Chipeta

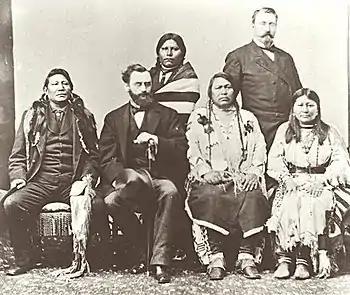
Ute delegation in Washington, D.C. in 1880. Chipeta is seated in the front row beside her husband.

Chipeta and Chief Ouray traveled with a delegation of Utes by train, bound for Washington, D.C. As Chipeta and the other Utes attempted to board a train at Alamosa, they were almost lynched by an angry mob of white people, who believed them associated with the Meeker Massacre. They passed through Chicago where they were met by crowds of people that threatened the Utes. The delegation arrived in Washington, D.C. on January 11, 1880. Arrangements had been made to entertain and protect the Ute delegation while in the capital city and to negotiate a treaty regarding reservation resettlement. They also had been asked to testify before a congressional inquiry into the Ute uprising. The Utes health suffered due to the overheated rooms and change in lifestyle in the city. The delegation became ill, Chipeta to a lesser extent than the men. Ouray became very ill and was diagnosed with Bright's disease.